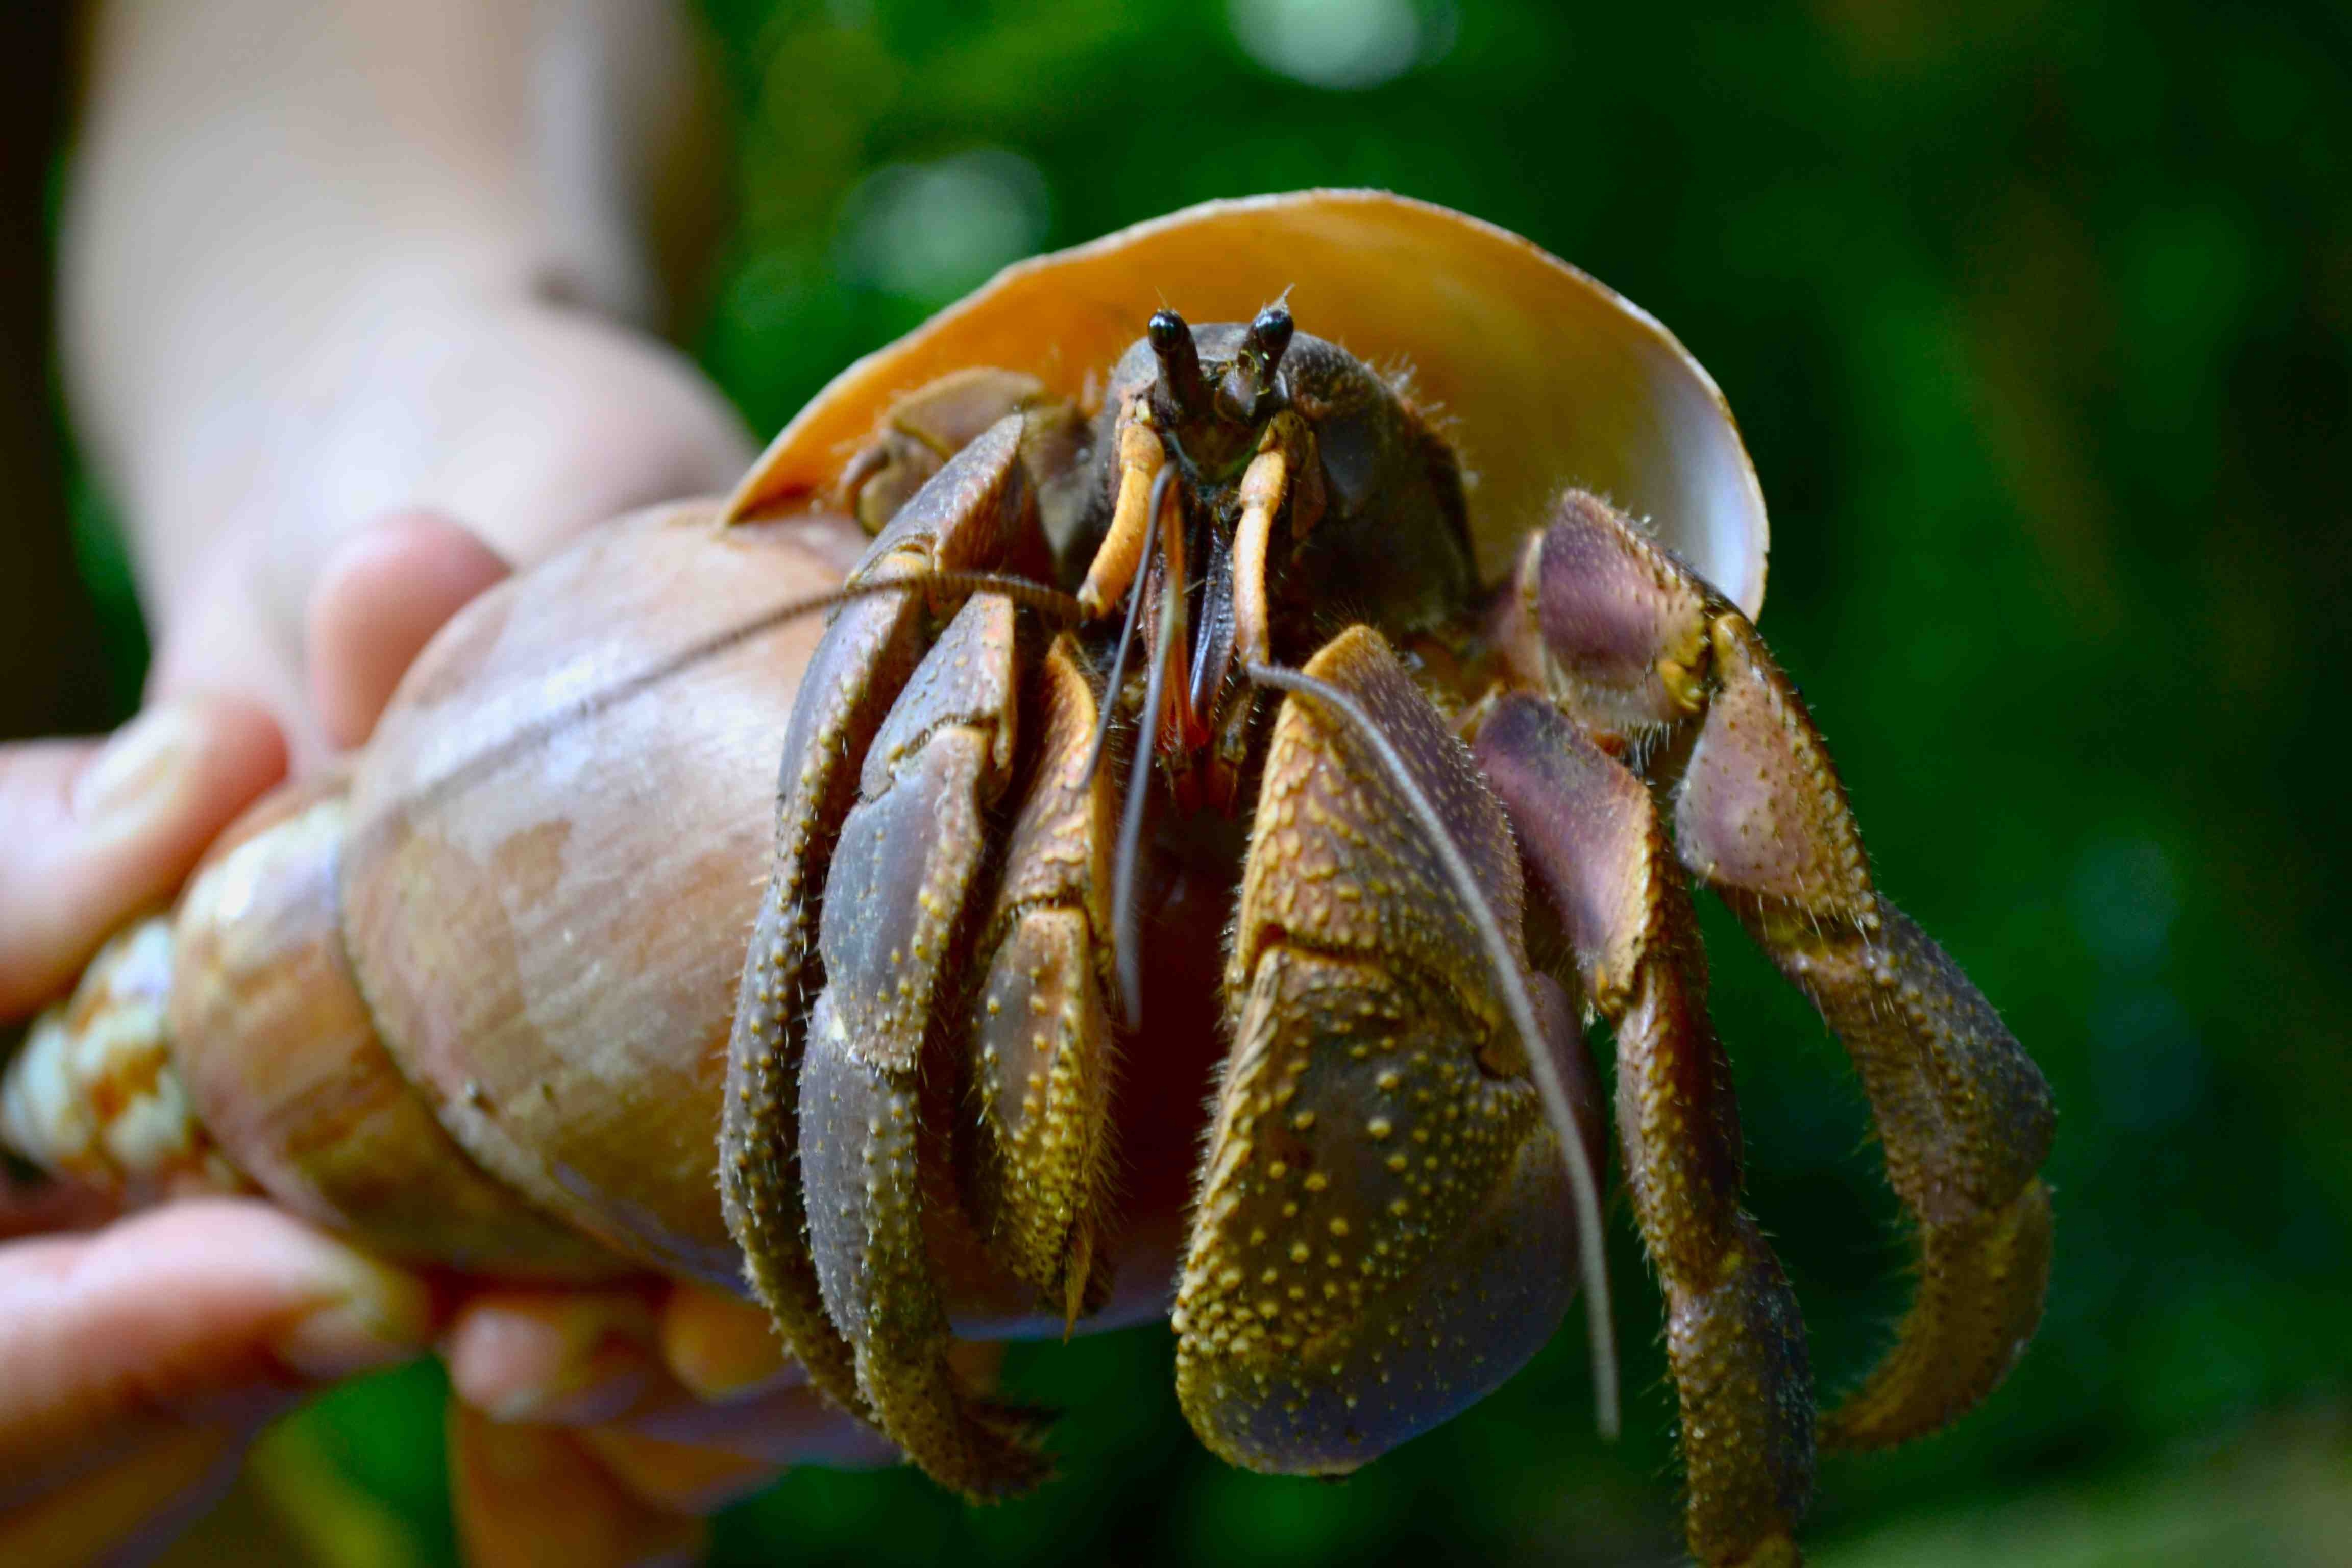
photography, leaf, flower, food, insect, seafood, flora, fauna, crab, invertebrate, close up, macro photography, arthropod